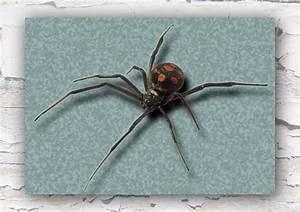
spider